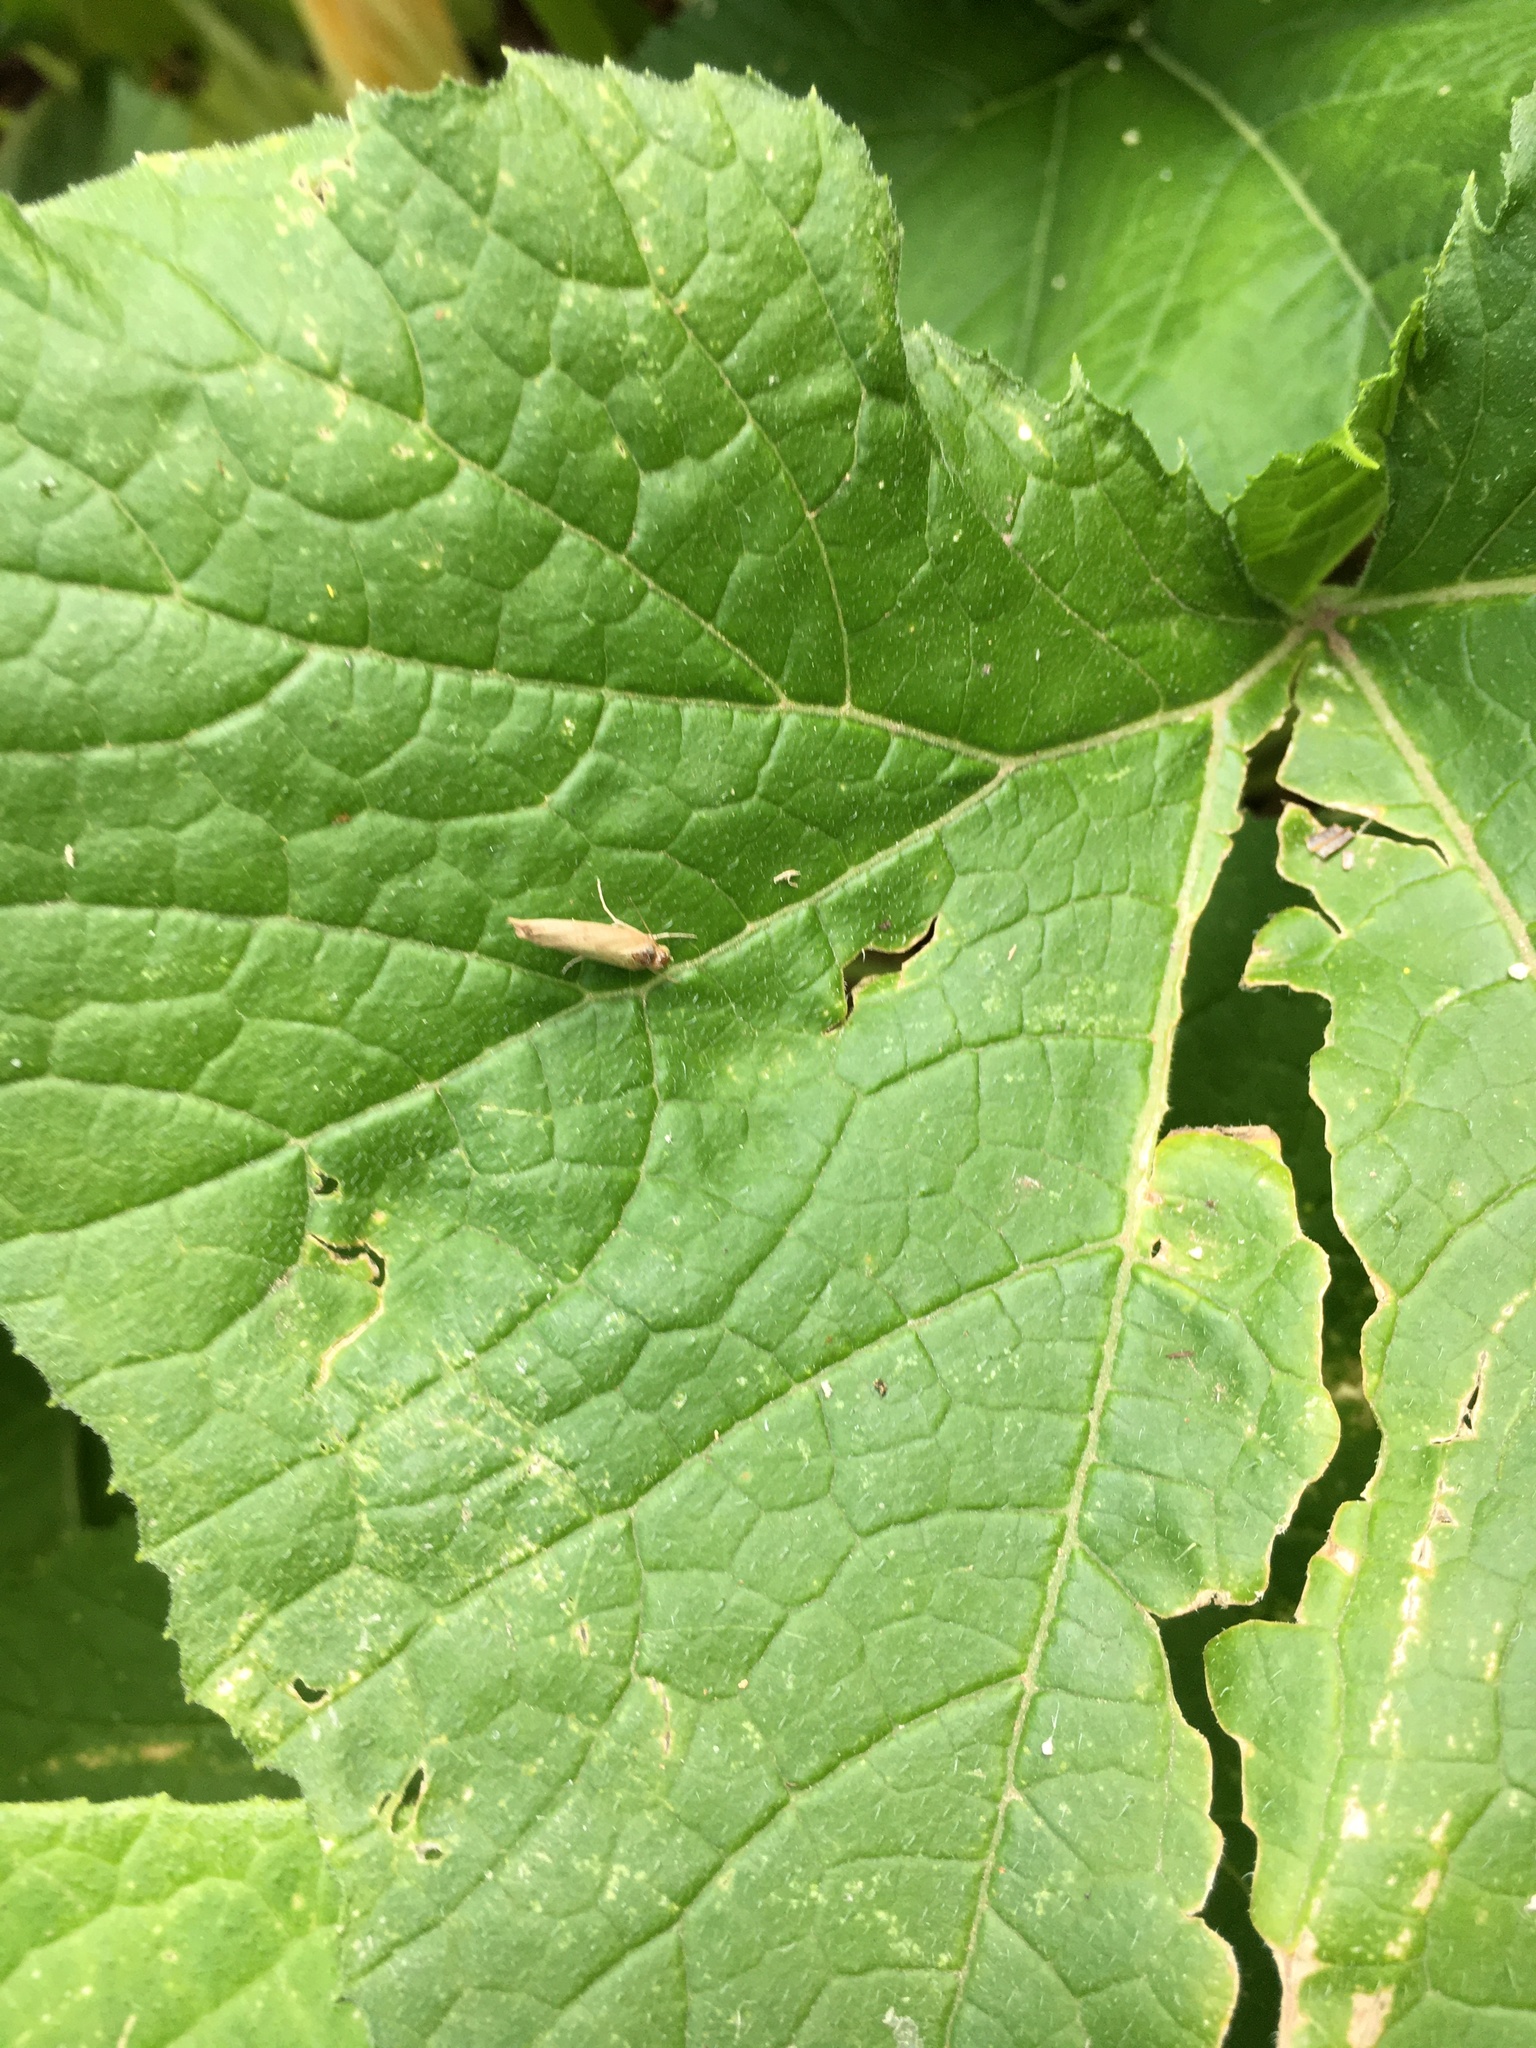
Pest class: diamondback_moth